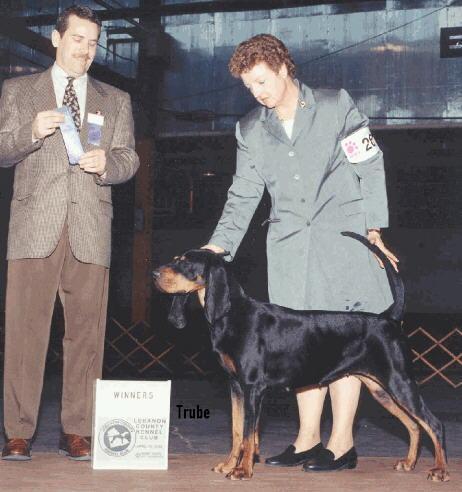
black-and-tan_coonhound